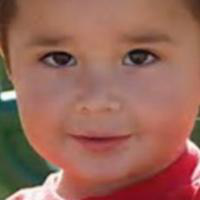
Age group: age 01-10